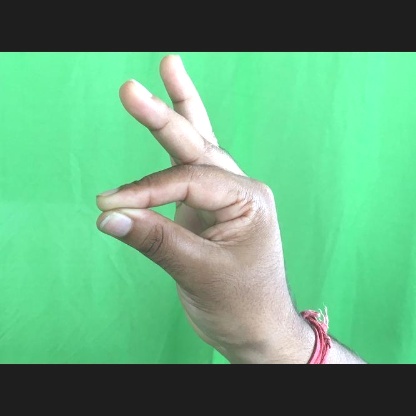
Mudra: Hamsasyam